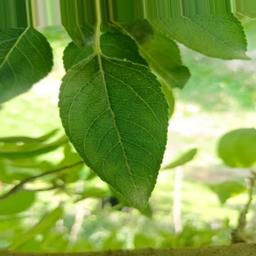
Label: Healthy